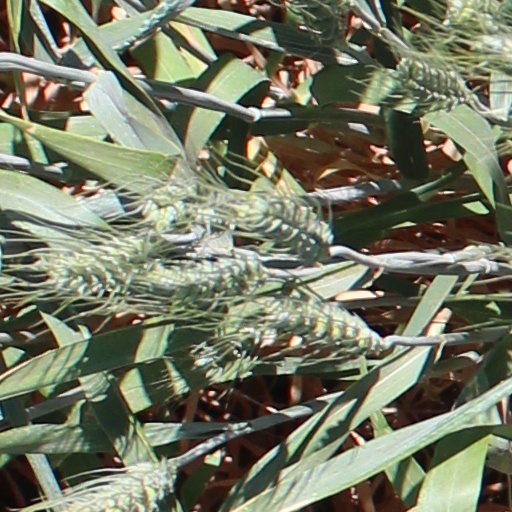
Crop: wheat